Idiopathic giant-cell myocarditis

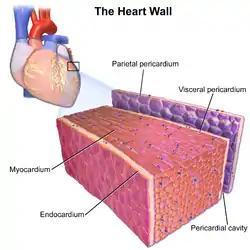
Myocardium is affected by this condition

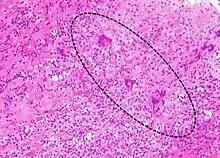
Histopathology of giant-cell myocarditis, with multinucleated giant cells. H&E stain.

Idiopathic giant-cell myocarditis (IGCM) is a cardiovascular disease of the muscle of the heart (myocardium).